Plane (film)

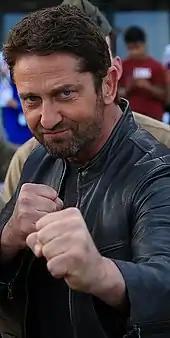
Lead actor and producer Gerard Butler

Also appearing as passengers are Otis Winston as the RCMP officer, Angel Fabian Rivera as Karim Rahim, Fernando Chang as Chan Yuen, Modesto Lacen as Antonio Ortega, Rose Eshay as Ana Fernandez, Ricky Robles Cruz as Javier Molina Jo, Jessica Nam as Rosalie Jeong, Quinn McPherson as Riley Donahue, Oliver Trevena as Maxwell Carver, and John J. Shim as Joshua Jeong, while Michelle Lee and Amber Rivera portray flight attendants Isabella Yu and Maria, respectively. Appearing as members of the private military team are Matt Cook as Moses, Pete Scobell as Jim Lake, and James Sang Lee as Willis. Heather Seiffert plays Brodie's sister Carrie and Haleigh Hekking plays his daughter Daniela.